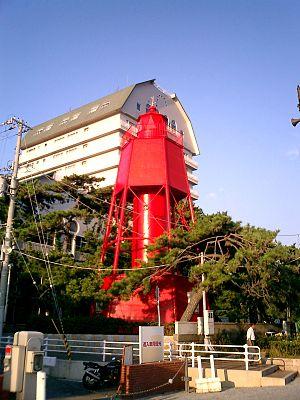
La gare de Suma est une gare ferroviaire localisée dans la ville de Kōbe, dans la préfecture de Hyōgo, au Japon. La gare est exploitée par la compagnie JR West, sur la ligne Sanyô. Le numéro de gare est JR-A68.